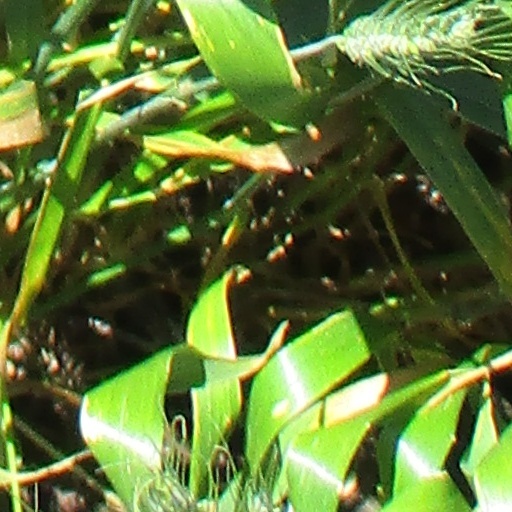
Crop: wheat